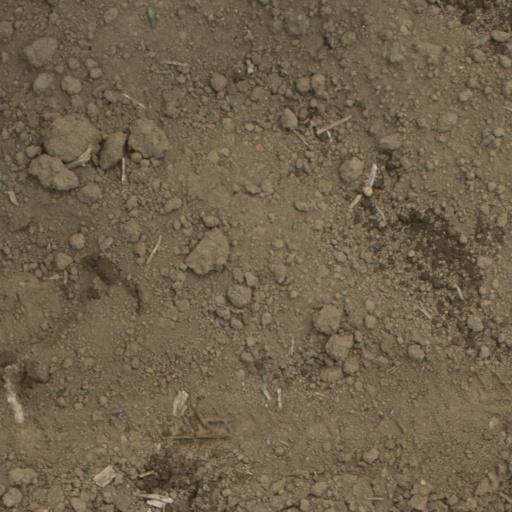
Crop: Jerusalem artichoke